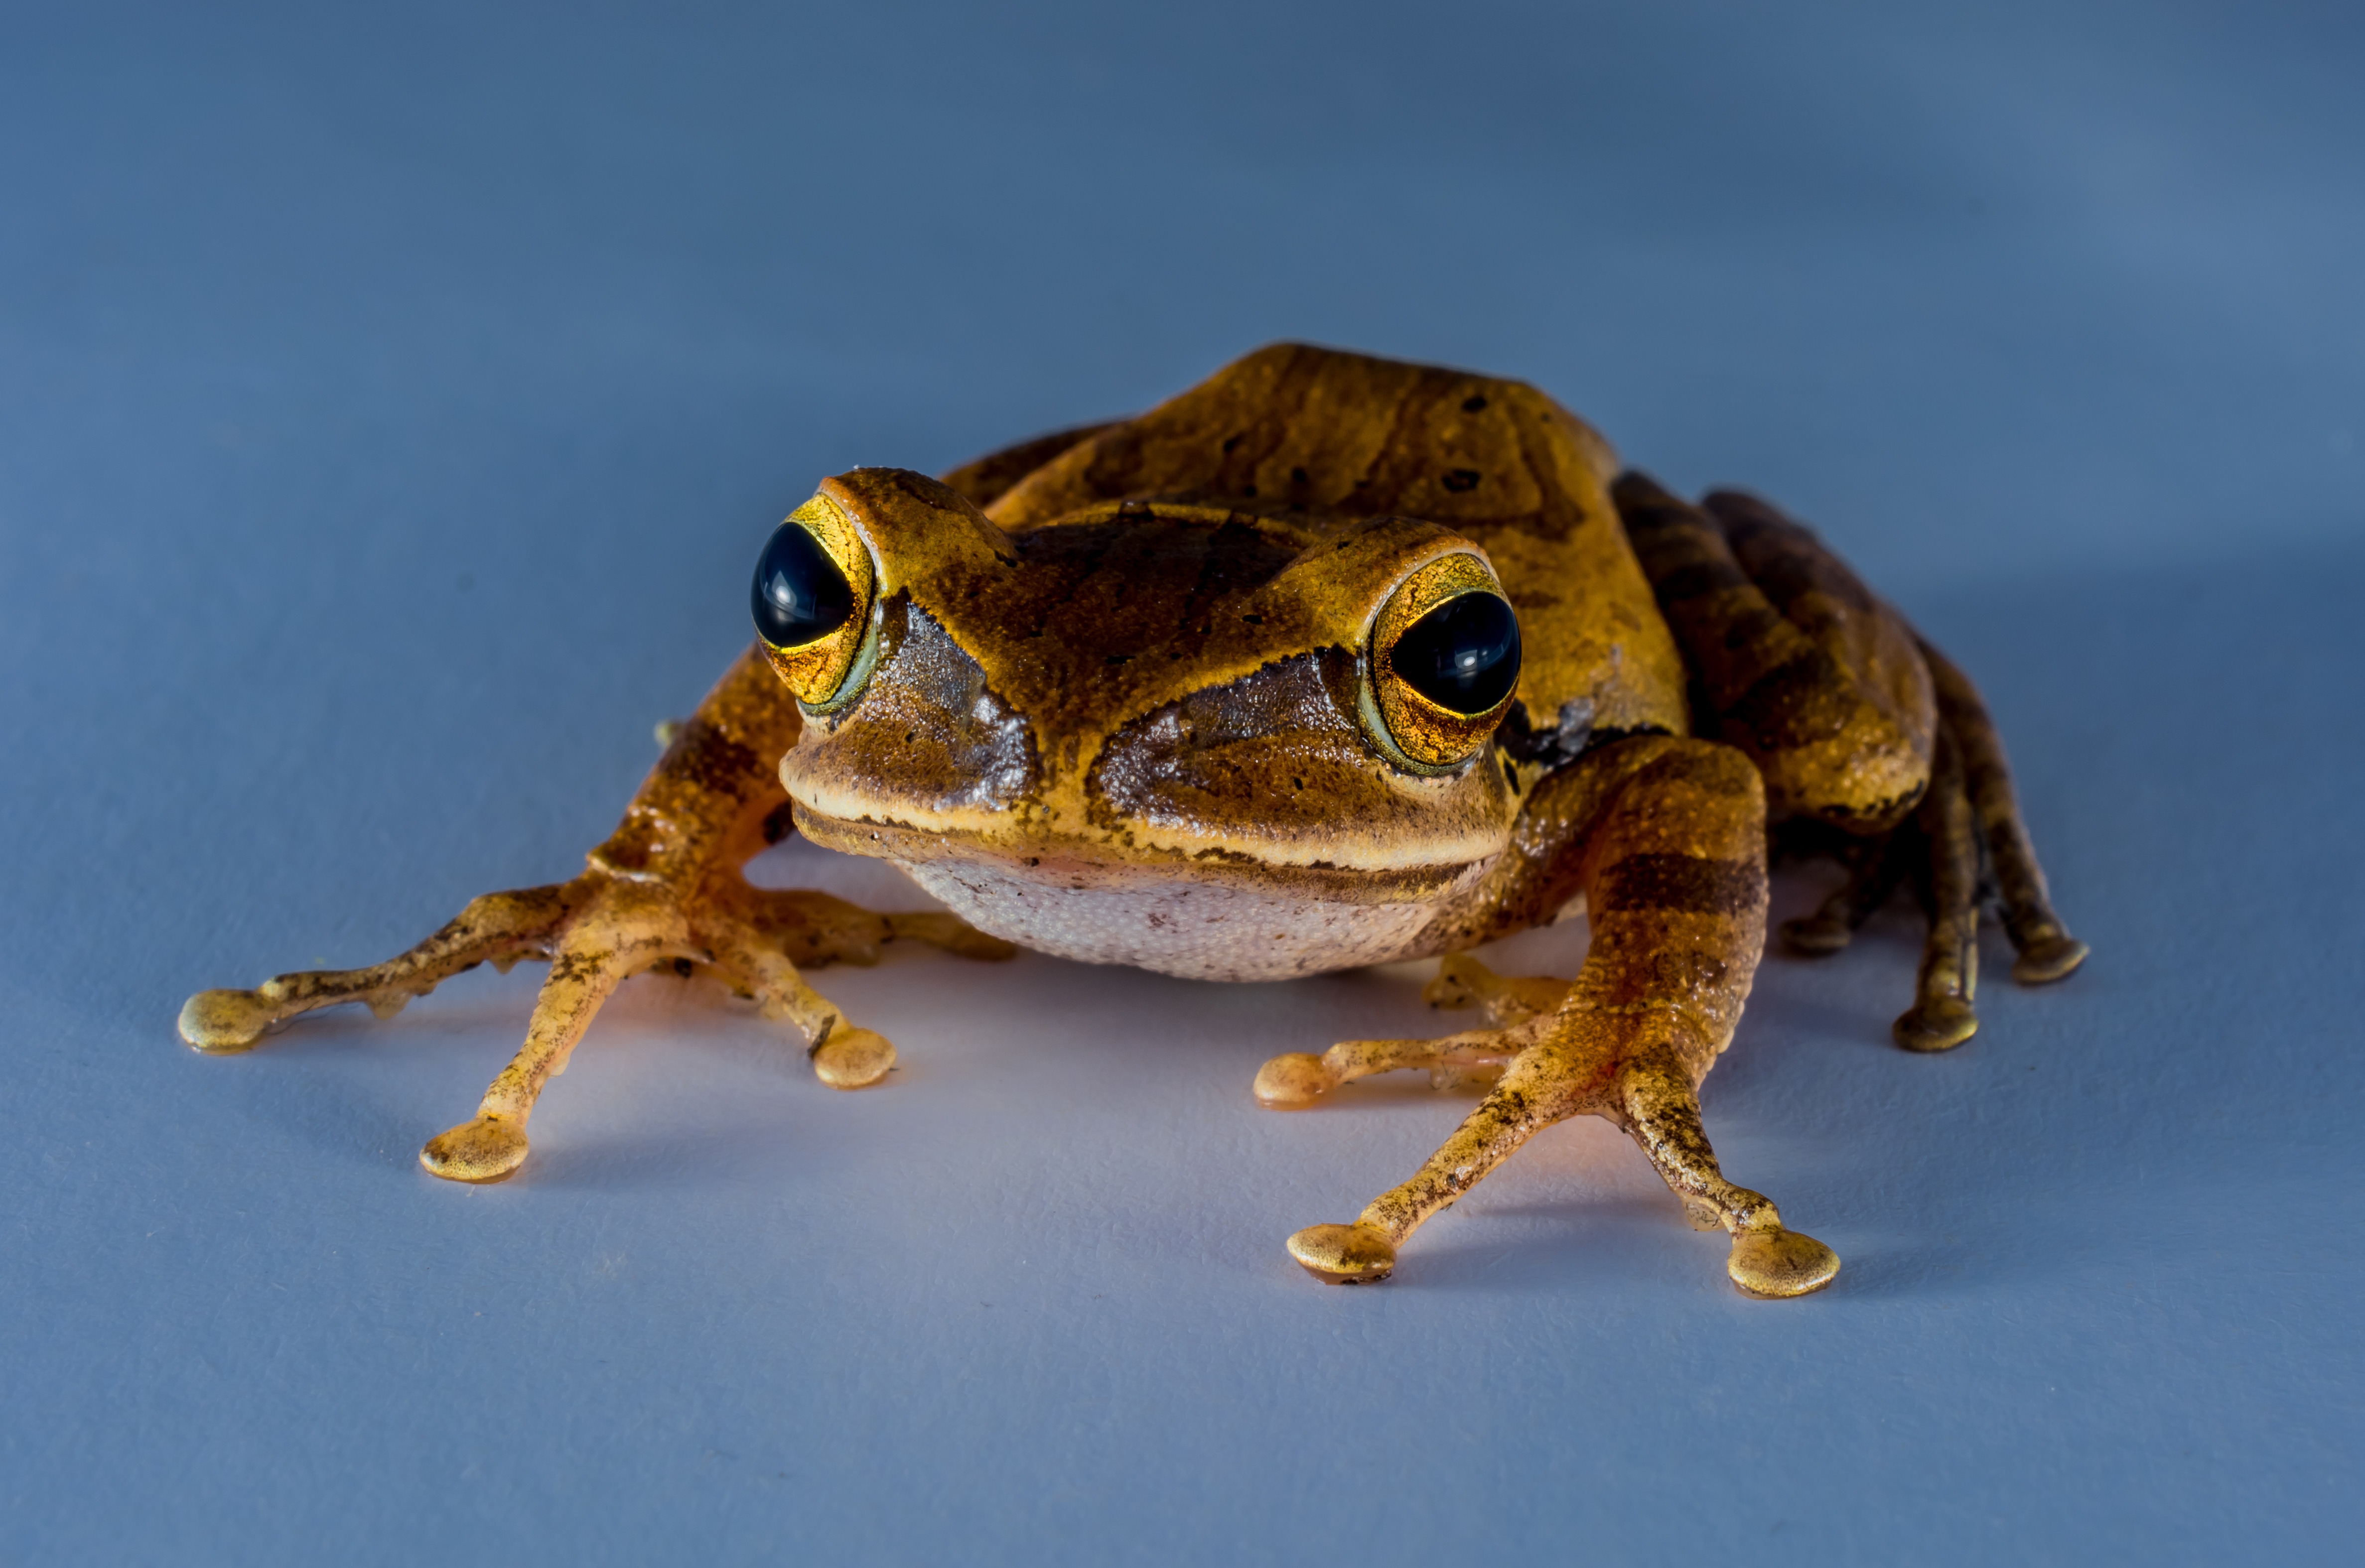
frog, toad, amphibian, fauna, tree frog, close up, vertebrate, amphibians, macro photography, anuran, bullfrog, ranidae